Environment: lab
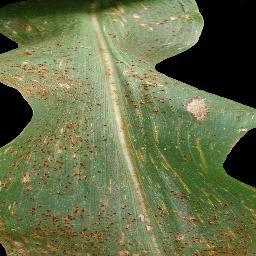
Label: common_rust